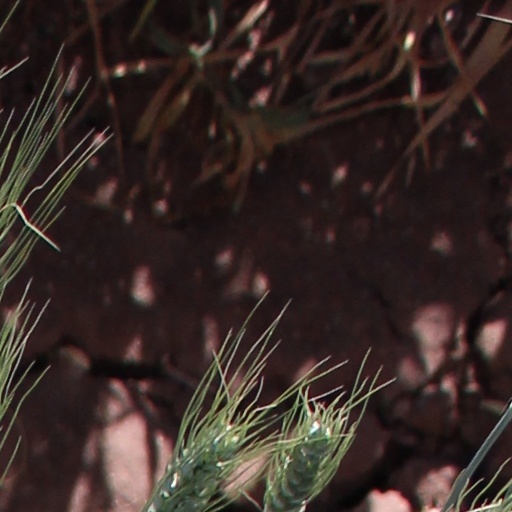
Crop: wheat